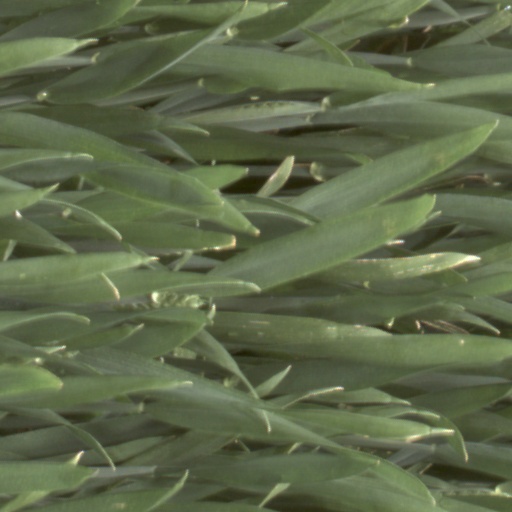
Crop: wheat